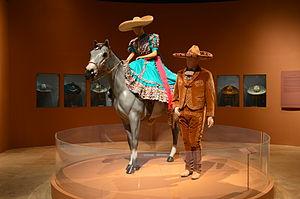
Dans le centre-ouest du Mexique, le charro est un type de cavalier dont la spécificité actuelle et le costume datent de la seconde moitié du XIXᵉ siècle, à l'origine propriétaire terrien possédant des chevaux et du bétail, ne dépendant que de lui-même.